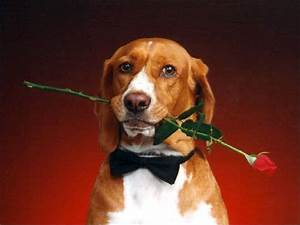
Label: cane